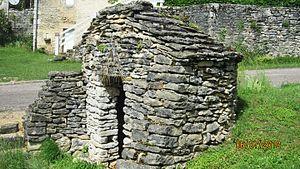
Abri de vigneron dans le Châtillonnais (France)
Une cabane en pierre sèche est un type d'édifice champêtre, bâti entièrement sans mortier, avec des pierres d'extraction locale et ayant servi d'abri temporaire ou saisonnier au cultivateur des XVIIIᵉ et XIXᵉ siècles, à ses outils, ses animaux, sa récolte, dans une parcelle éloignée de son habitation permanente.
La pierre du Châtillonnais est une pierre calcaire extraite dans le Châtillonnais en Bourgogne en France. Son exploitation locale, ancienne, connaît depuis le XXᵉ siècle un véritable développement industriel. Bien encadrées du point de vue environnemental, l'ouverture et l'exploitation des carrières à ciel ouvert contribuent, au même titre que la filière bois, au développement industriel de la région.